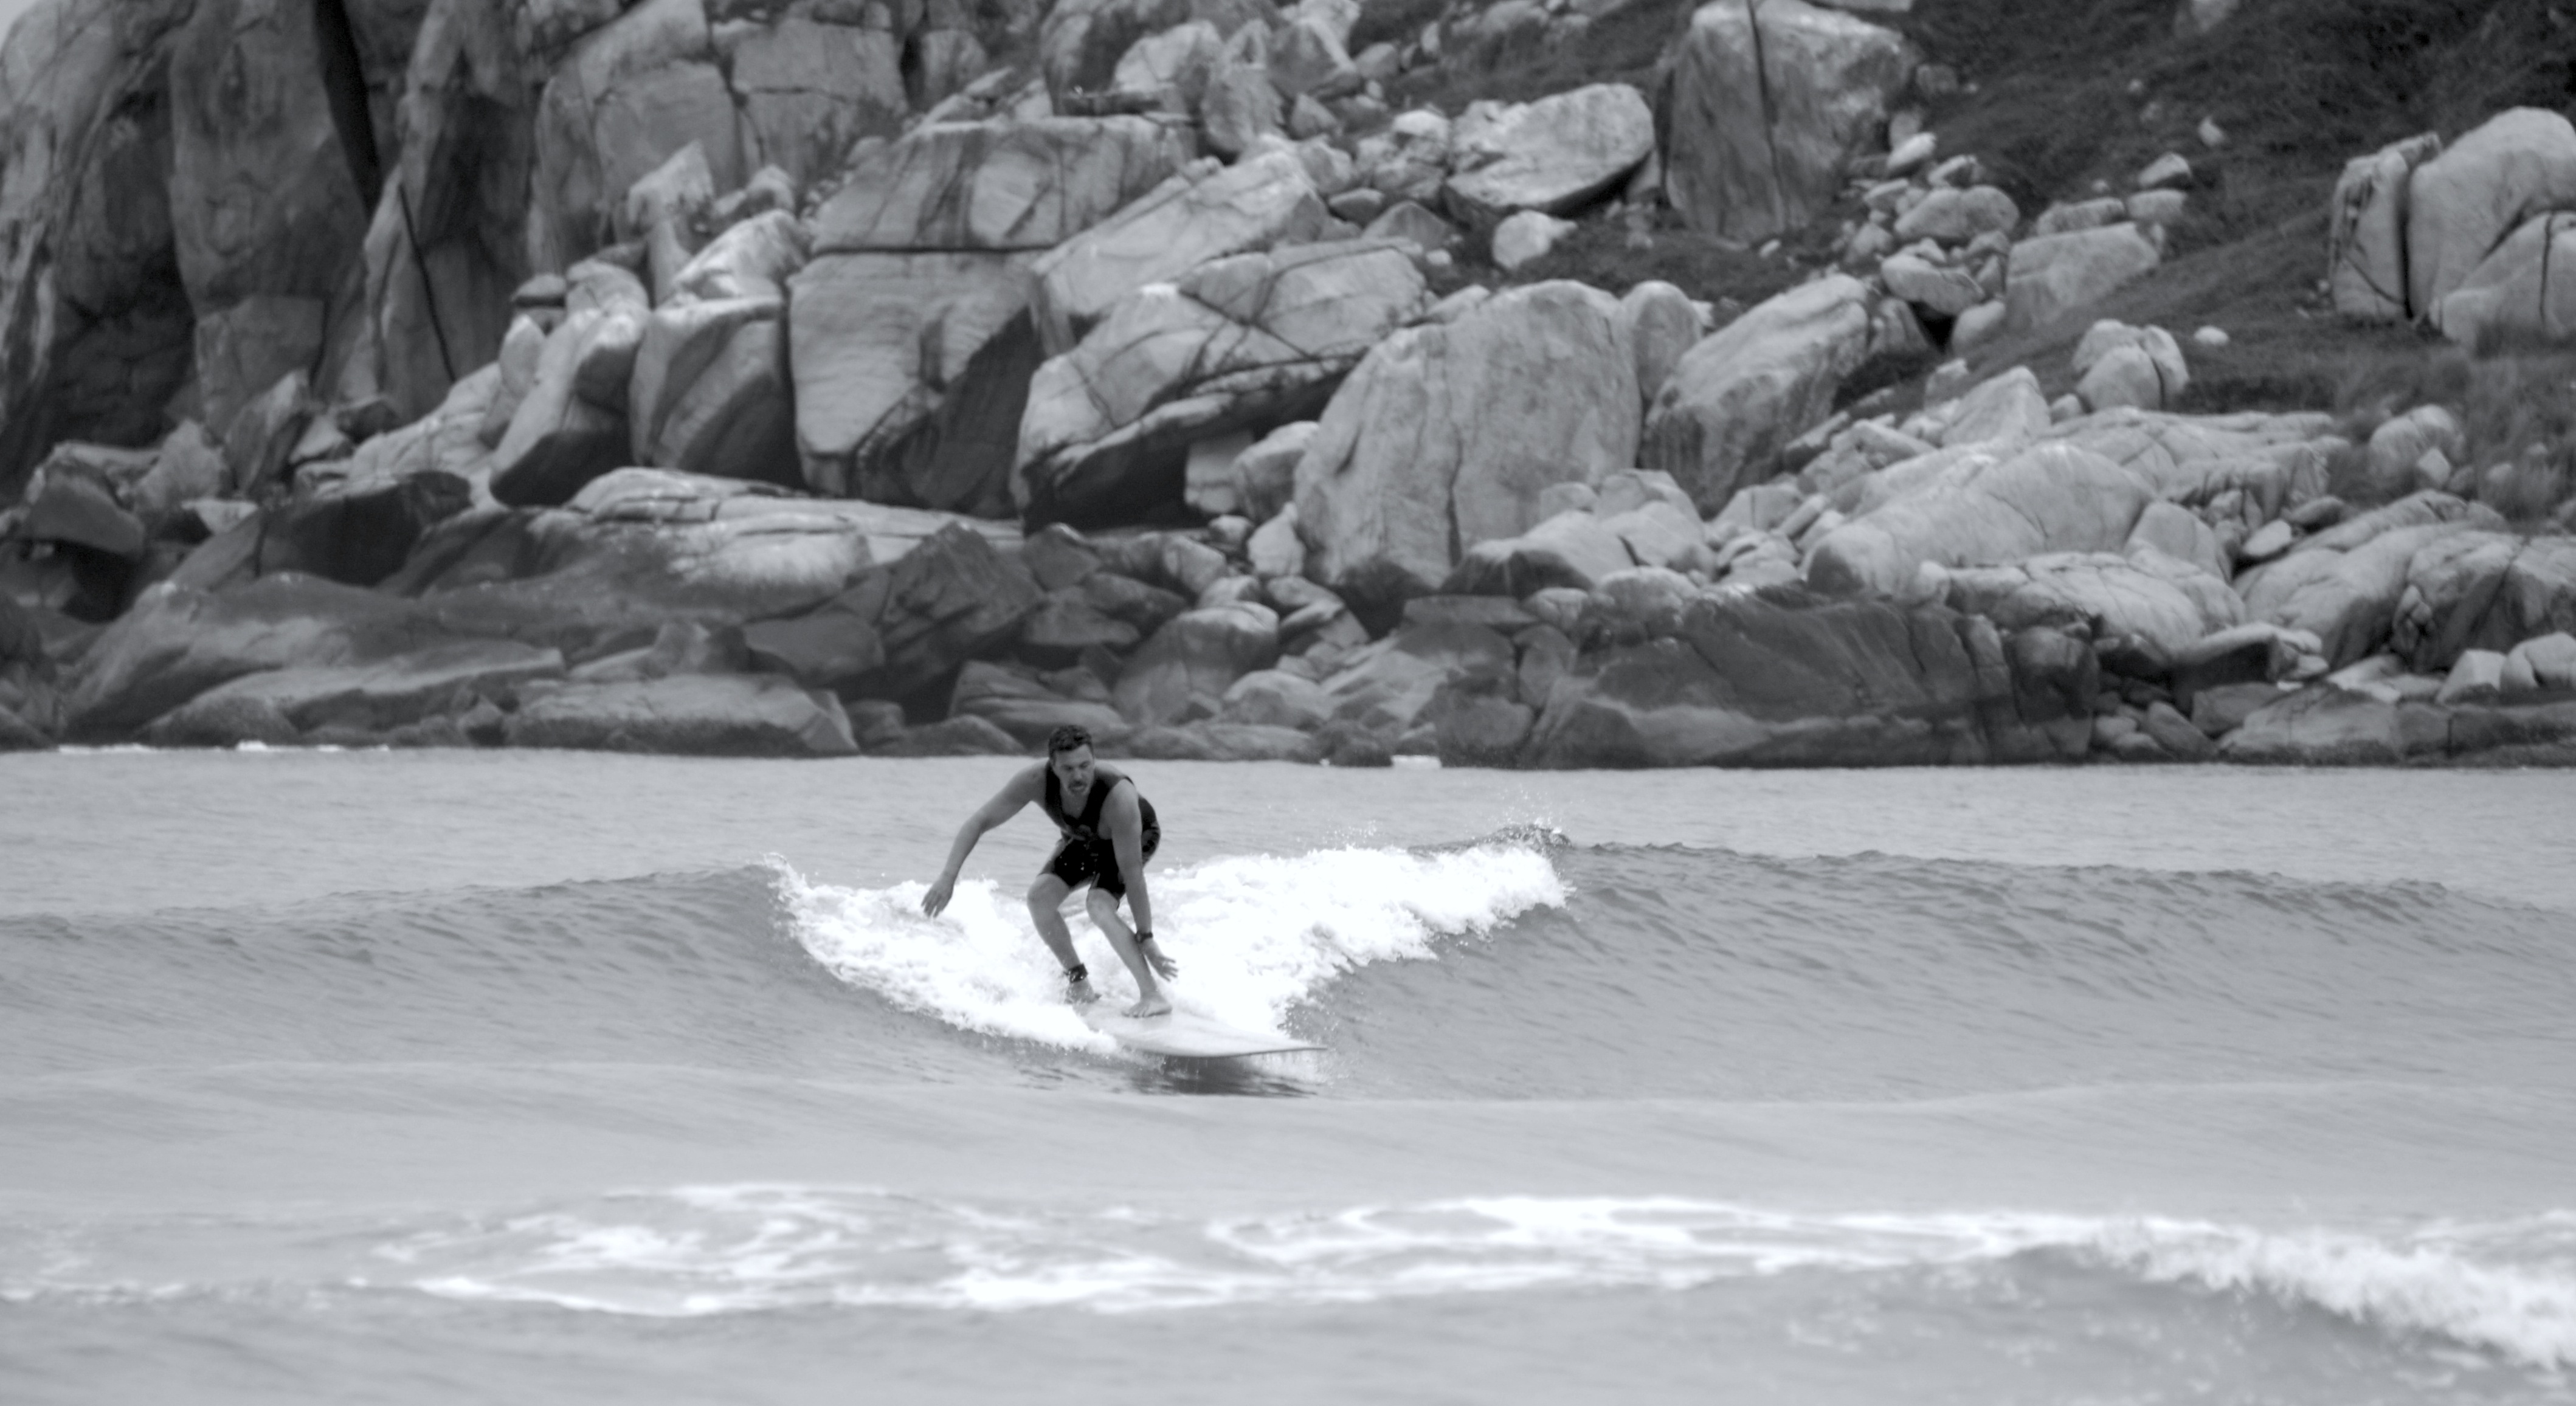
man, landscape, sea, water, ocean, black and white, sport, photography, wave, adventure, summer, surfing, surfboard, monochrome, cool image, mar, cool photo, water sport, monochrome photography, wind wave, boardsport, surfing equipment and supplies, surface water sports, to surf, coastal and oceanic landforms